CNN Philippines Newsroom

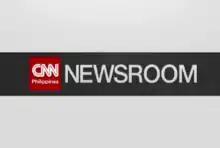
Title card from March 16, 2015, to February 12, 2016

The newscast was launched on March 16, 2015, as a 60-minute standalone noontime newscast as a replacement for "Solar/9TV Newsday" (which ran across CNN Philippines' predecessors TalkTV, Solar News Channel and 9TV). It was first anchored by former CNN Philippines First Vice President for News and Public Affairs Jing Magsaysay and journalist Mai Rodriguez, who was held over from "Newsday".